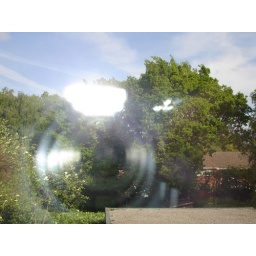
Strange effect in the window looking out of my bedroom